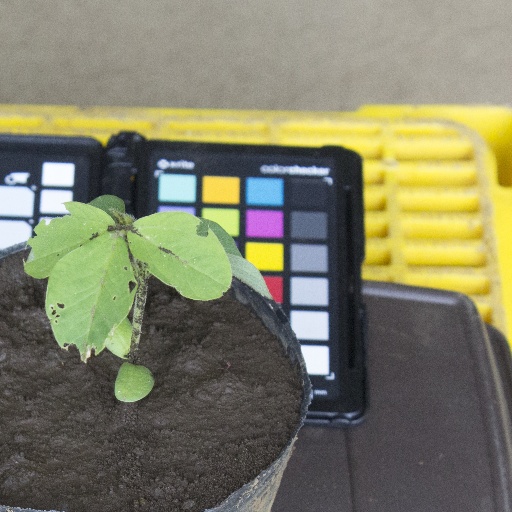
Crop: soybean